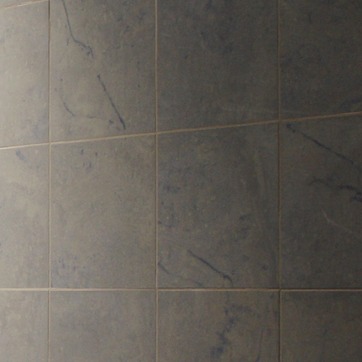
Material: tile